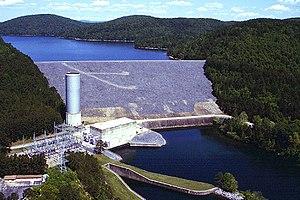
L'Ouachita est une rivière des États-Unis, longue de 973 kilomètres qui se jette dans la rivière Rouge du Sud juste avant que celle-ci ne se jette dans le Mississippi.